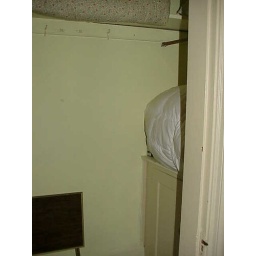
closet in bedroom #3 - note the built-in cabinet